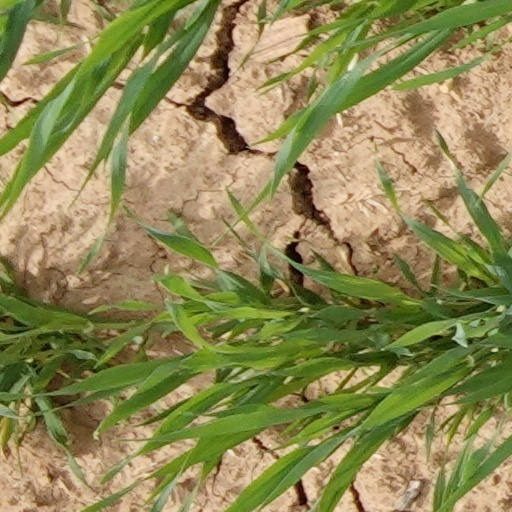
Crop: wheat